Ferrari 550

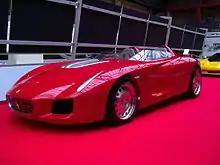
Pininfarina Ferrari Rossa

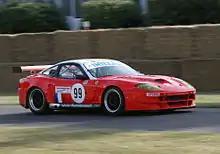
Team XL Racing's Ferrari 550 GT at the 2006 Goodwood Festival of Speed

Ferrari introduced a roadster version of the 550 at the Paris Motor Show in 2000 to commemorate the 70th anniversary of Pininfarina. The Ferrari 550 Barchetta Pininfarina was a true barchetta with no real convertible top provided. The factory did provide a cloth soft top, but it was intended only for temporary use to protect the interior from rain as using the top above was not deemed safe. Aesthetically, the barchetta featured a more deeply raked windshield than the coupé for improved aero dynamics, roll-over hoops behind the seats, and a longer rear section than the coupé to complete the smooth overall design resulting in more cargo space than the coupé, even when it was less practical. Other changes included new 19-inch alloy wheels specially made for the barchetta.